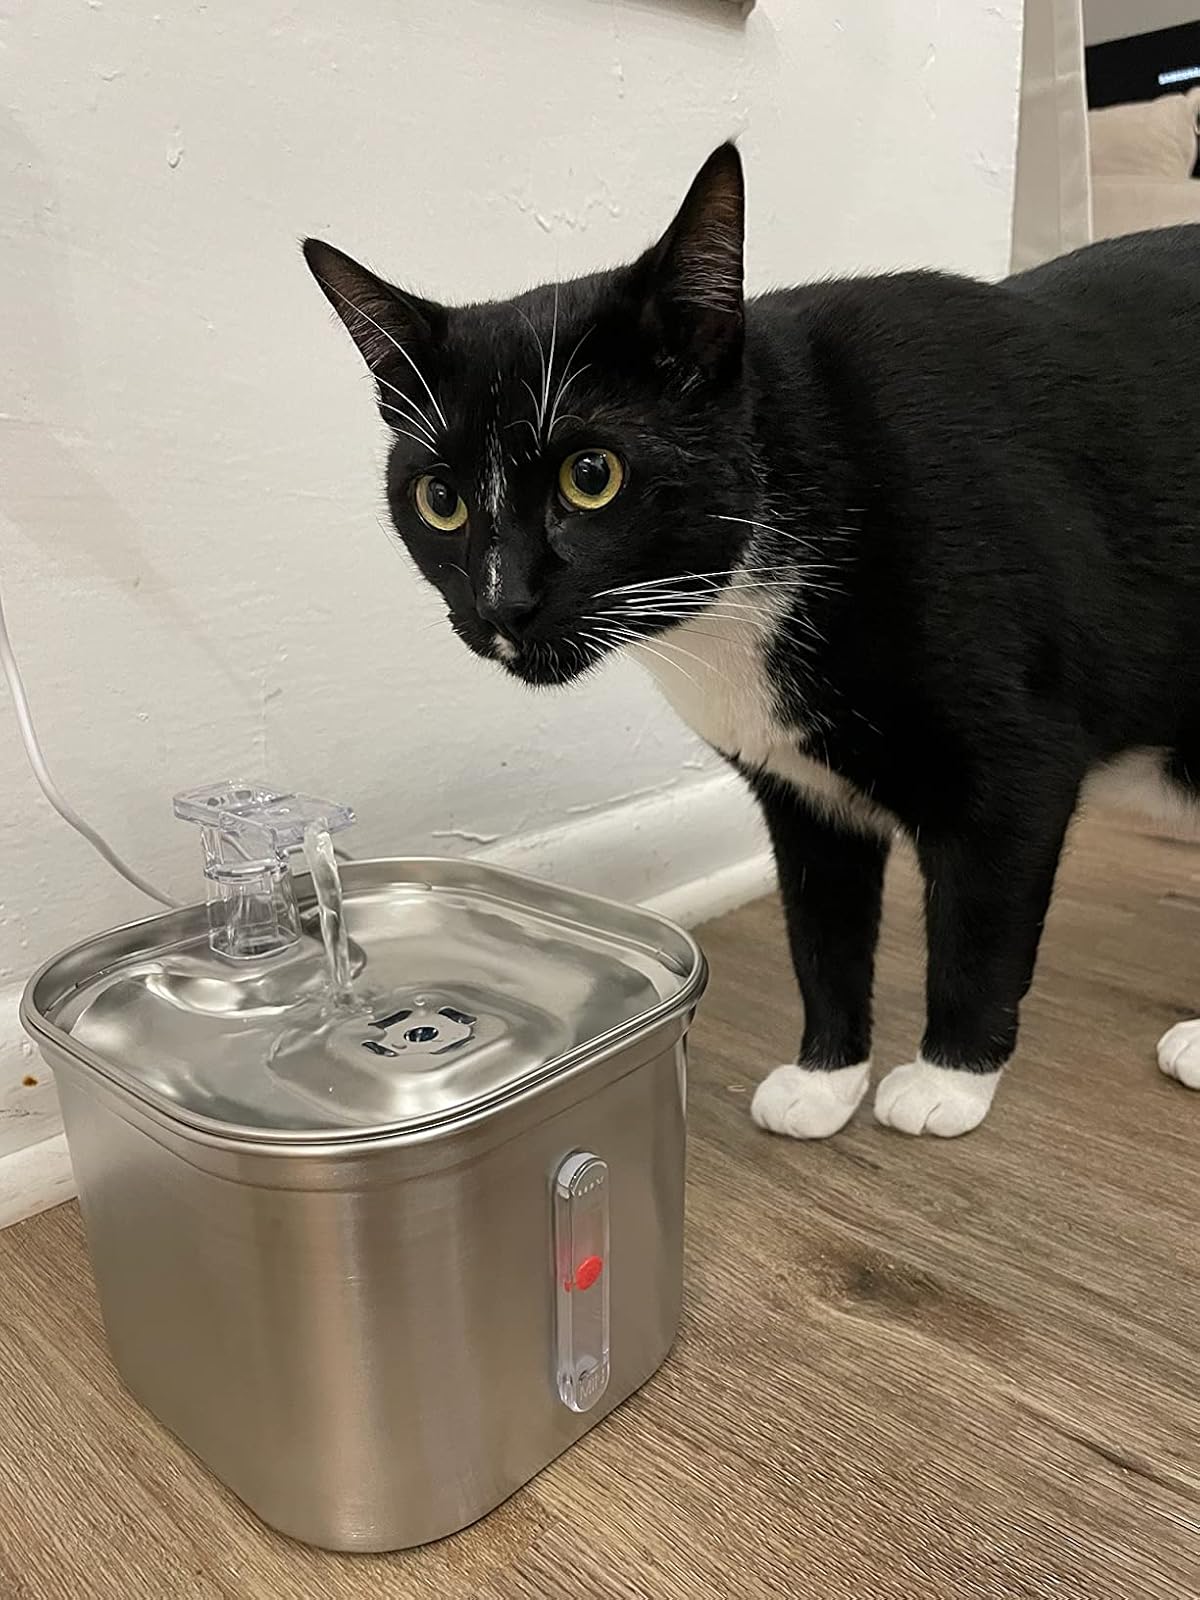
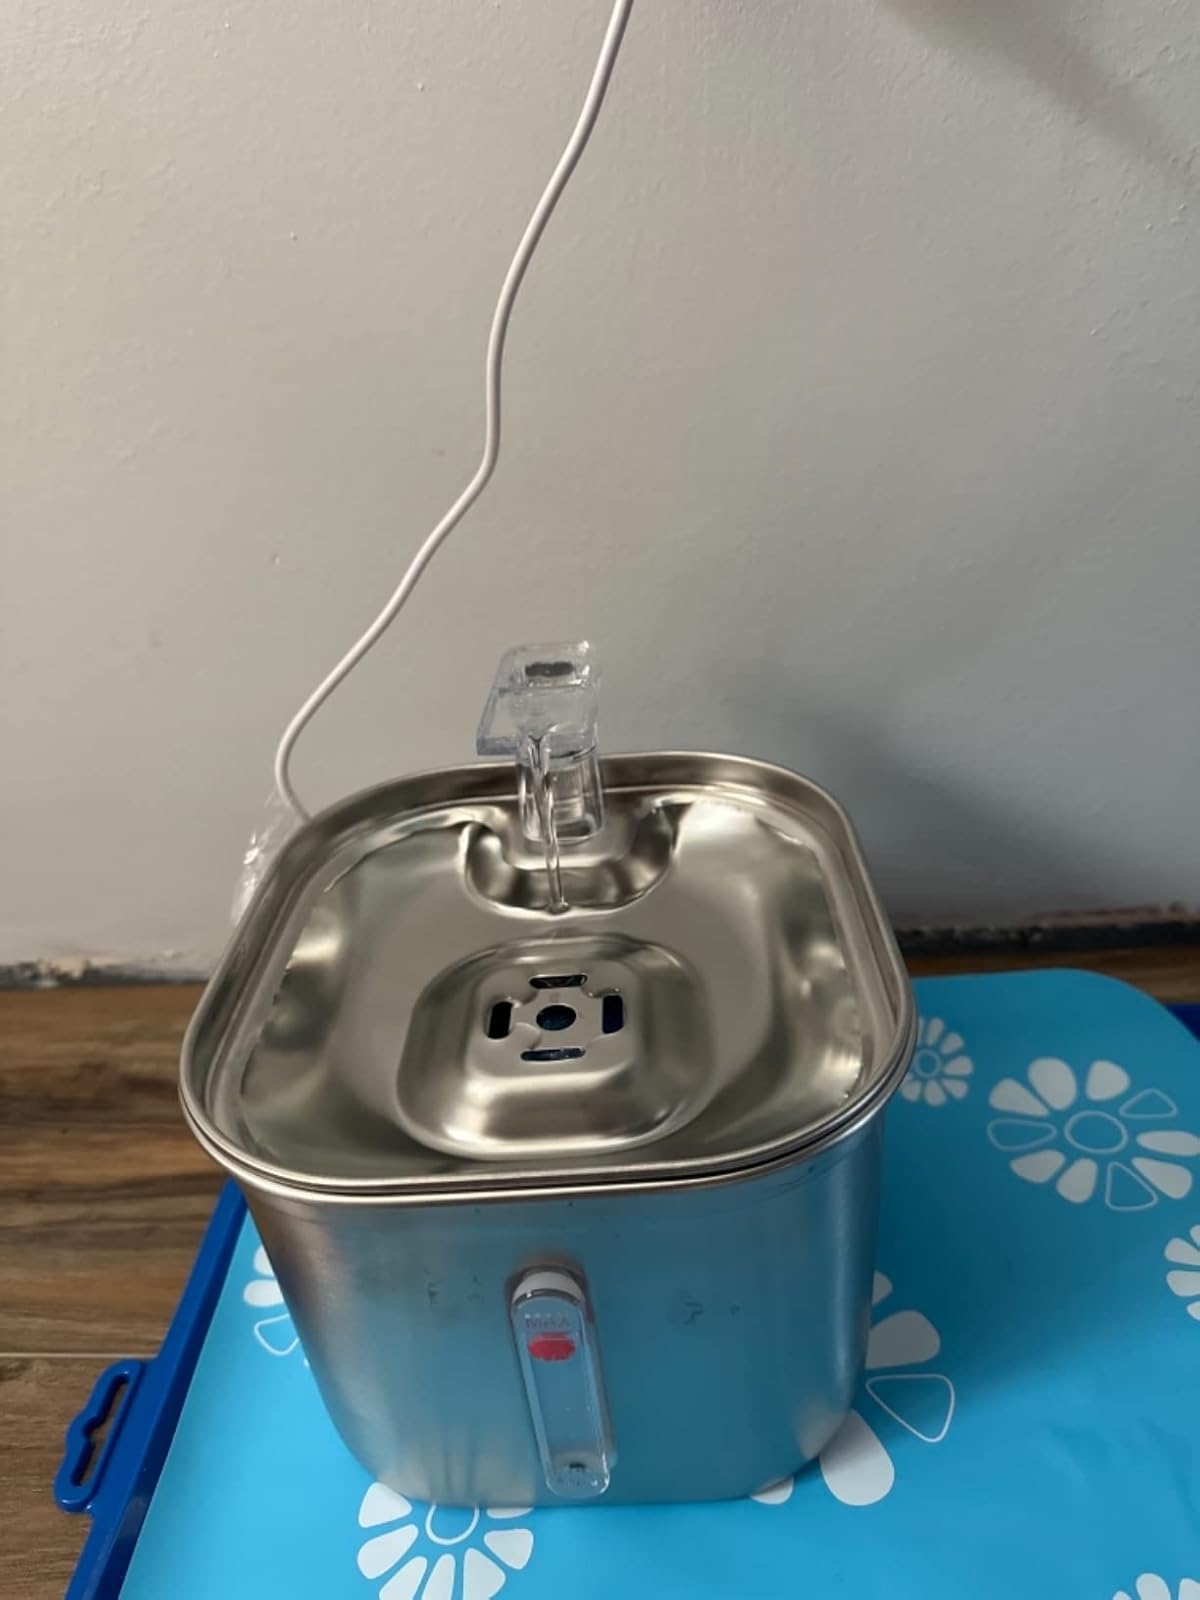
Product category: items_bowl
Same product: yes